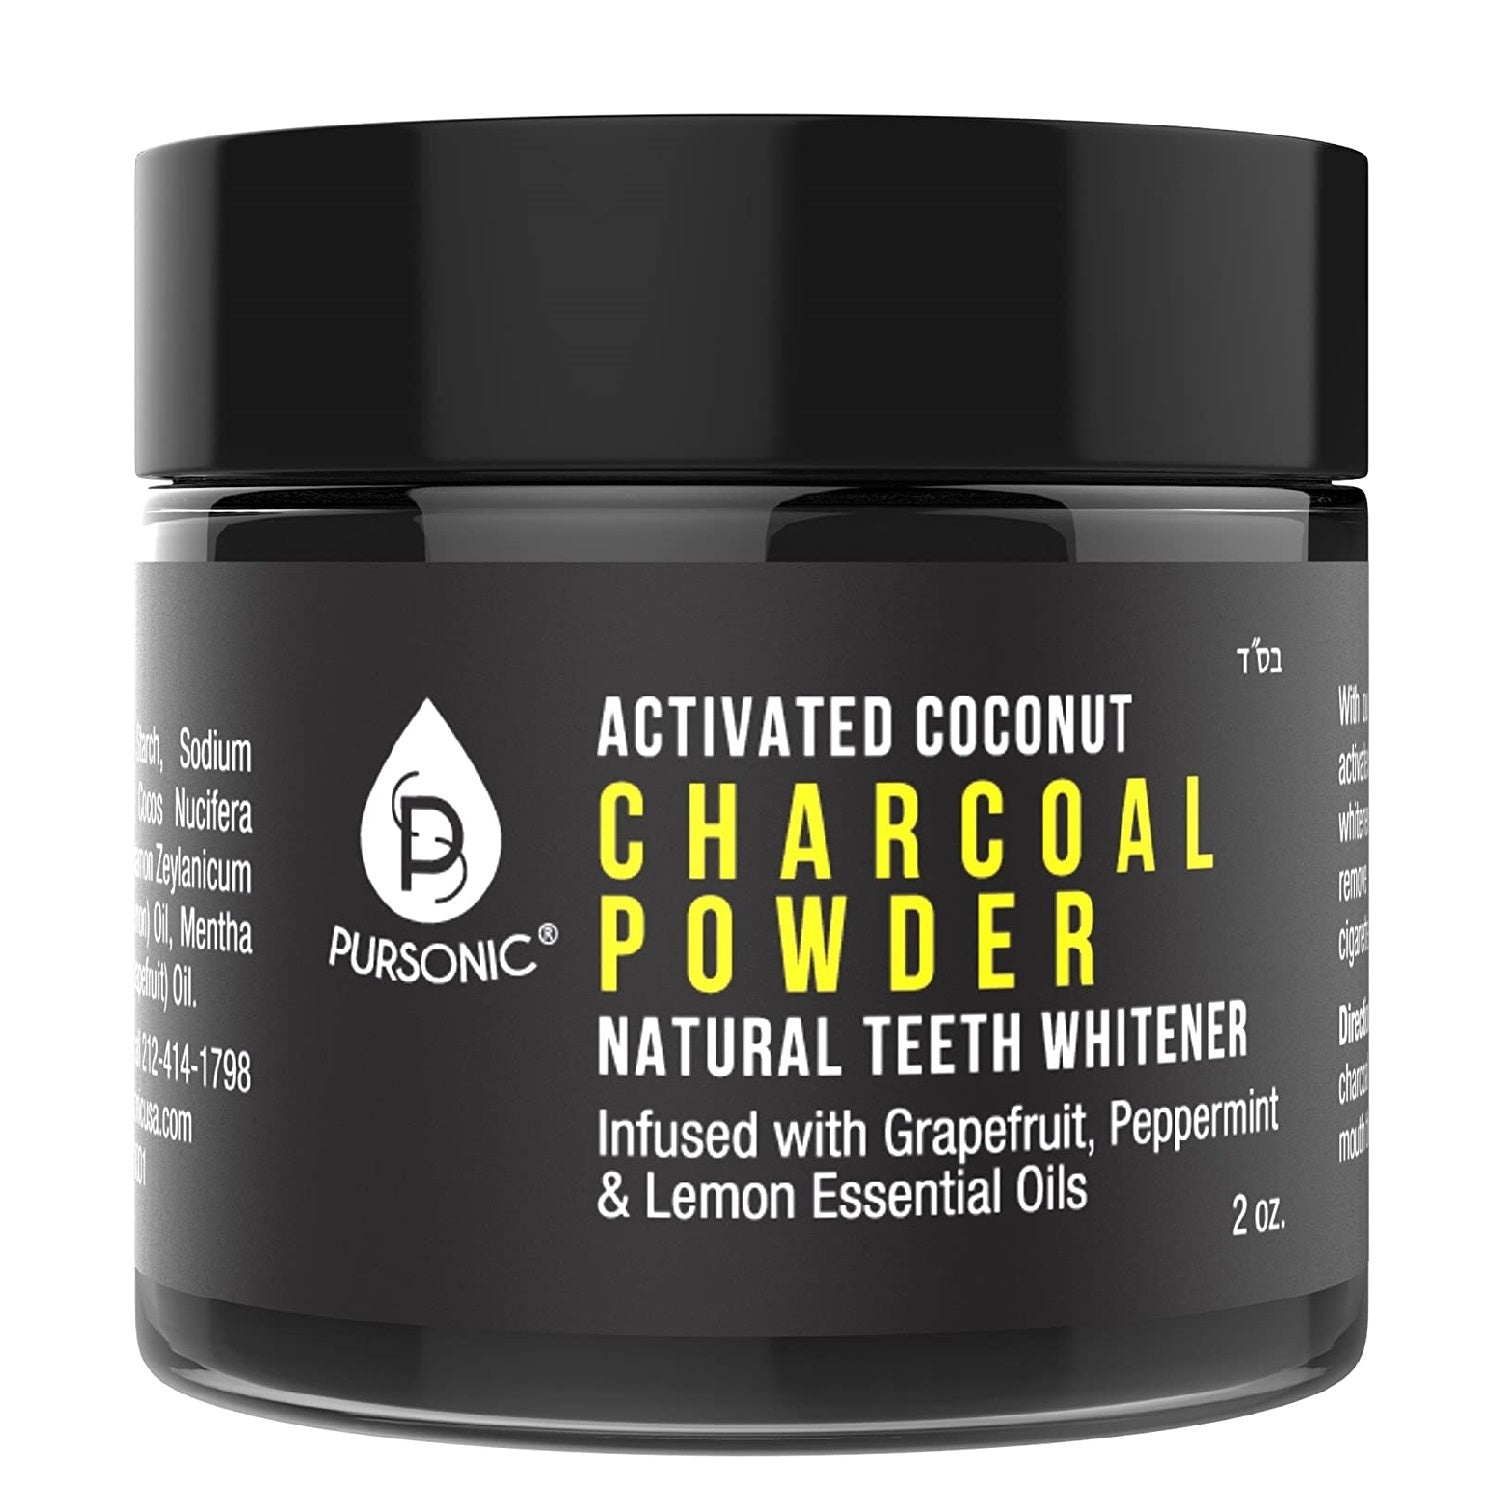
Activated Coconut Charcoal Powder Natural Teeth Whitener
Pursonic Teeth Whitening Charcoal Powder Natural, Infused With Grapefruit, Peppermint & Lemon Essential Oils, 2oz With our unique formula of all natural ingredients including activated charcoal and essential oils we created an all natural teeth whitener. The powder naturally whitens teeth and helps remove stains from some causes: coffee stains wine cigarettes and more all without bleach. Feature: Whiten with no sensitivity - premium ingredients, excellent for gum health To avoid a mess use caution when opening the jar. With a small spoon, or a pinch of your fingers, apply a small amount of powder to the palm of your hand. Apply a moist tooth brush, and brush for two minutes. The formula could whiten the teeth in depth, prevent the teeth stains from forming again, and maintain the whitening effect for a long time. No matter how well you take care of your teeth, some discoloration is bound to happen. Well, not anymore: this amazing natural activated coconut charcoal powder will help your smile get white, bright and charming. Model Number: CPTW2
Brand: DC-PURSONIC
Category: Health & Beauty > Personal Care > Oral Care > Teeth Whiteners > Charcoal Powder